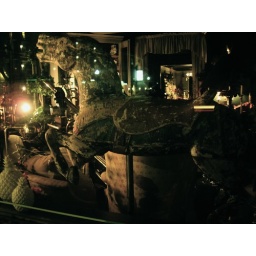
carousel horse in the window